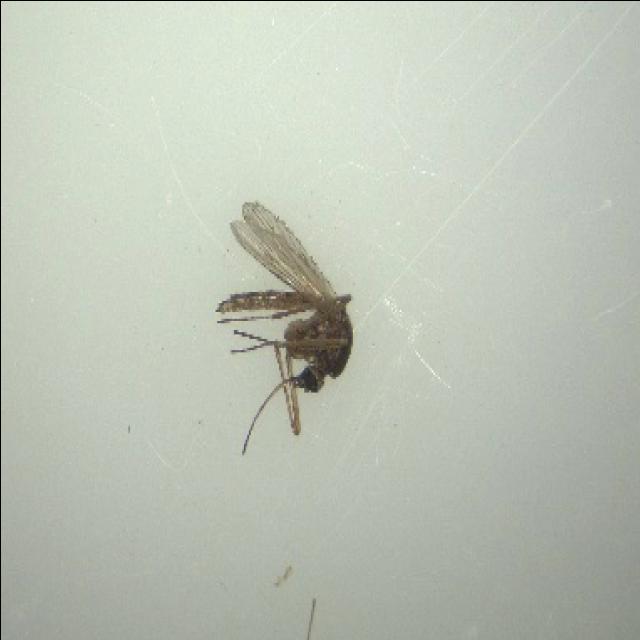
Species: aedes_vexans